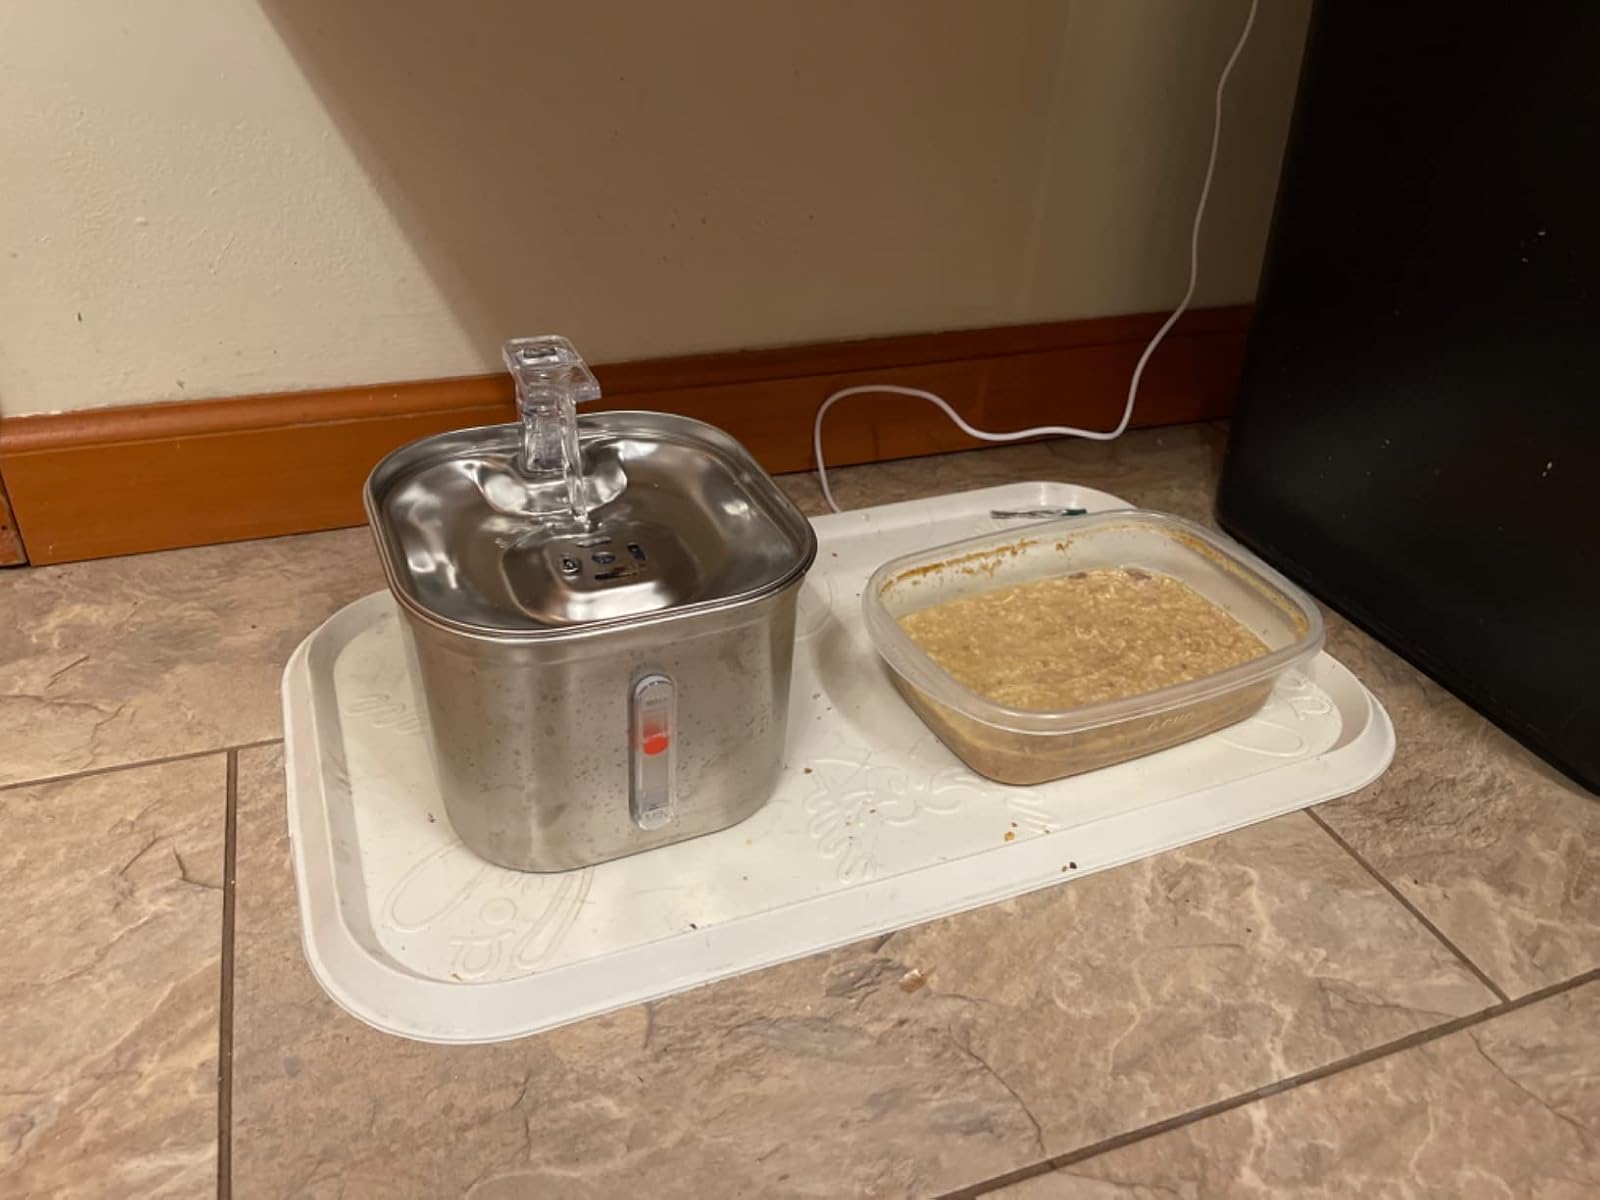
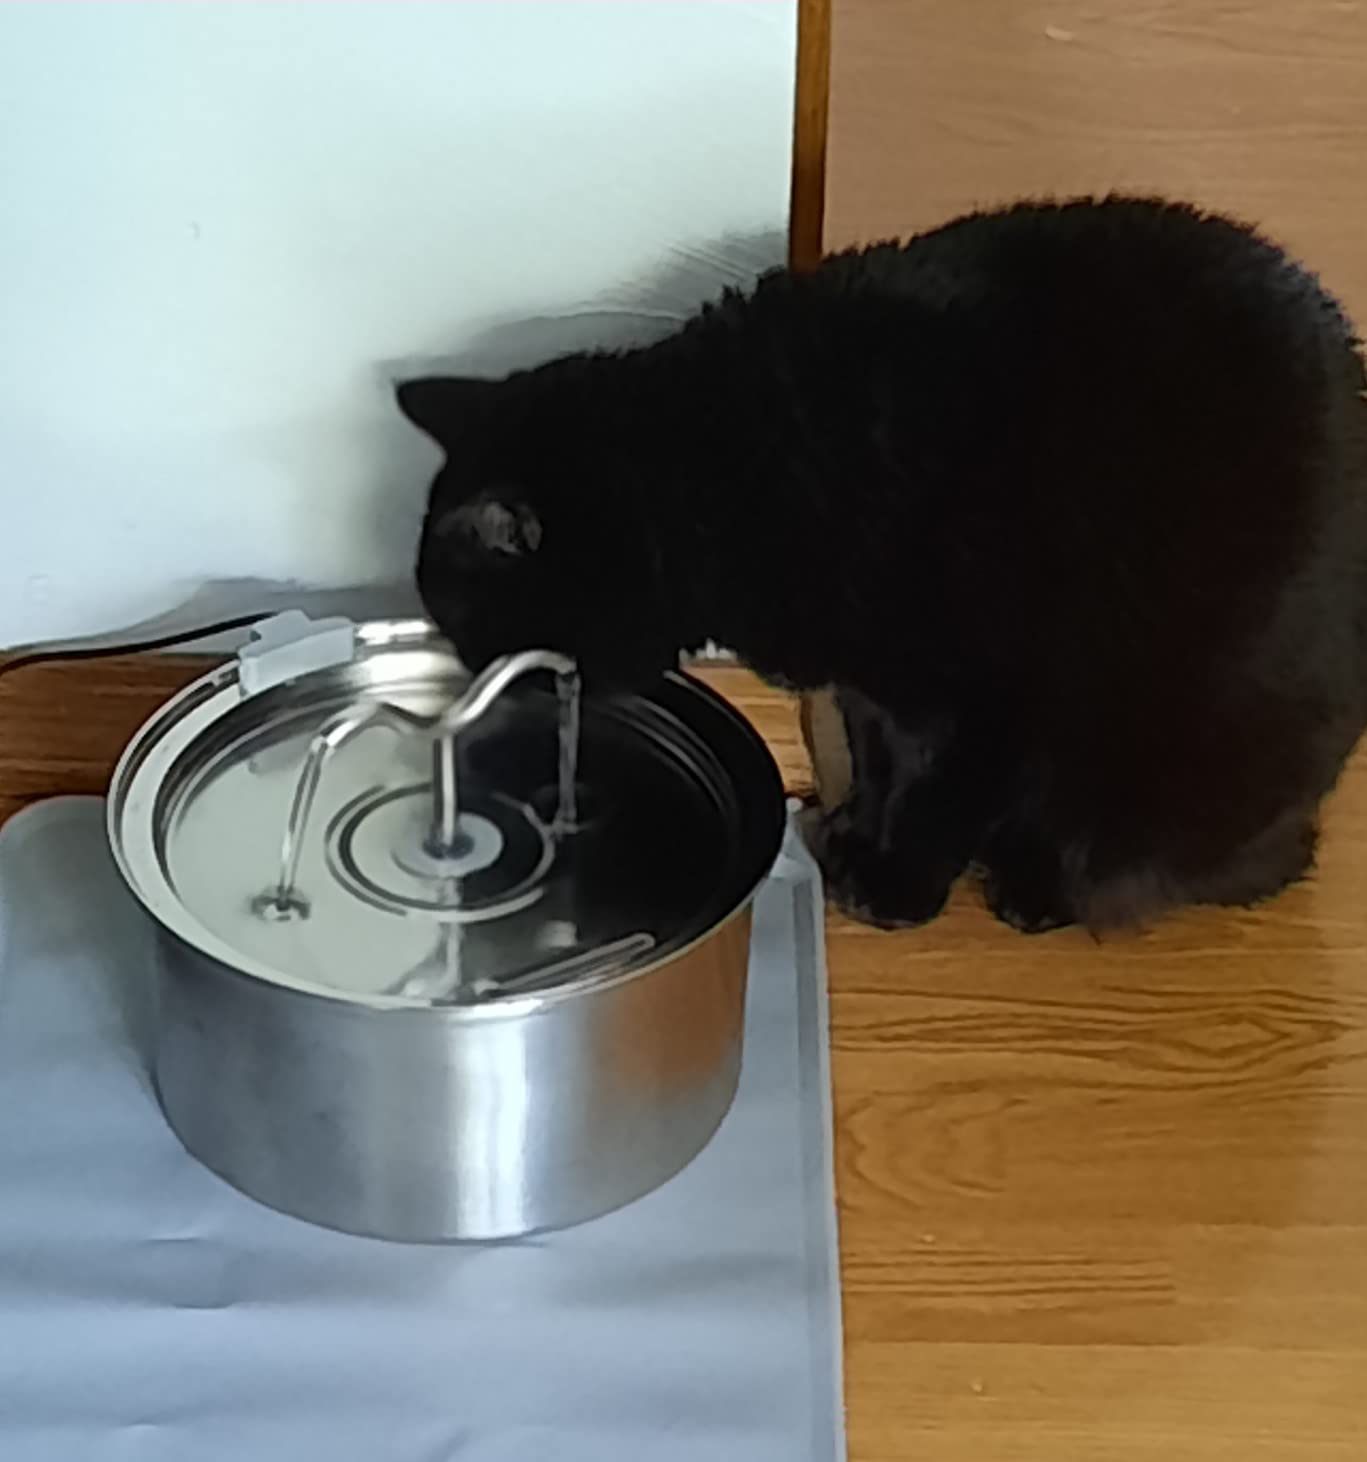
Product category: items_bowl
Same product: no